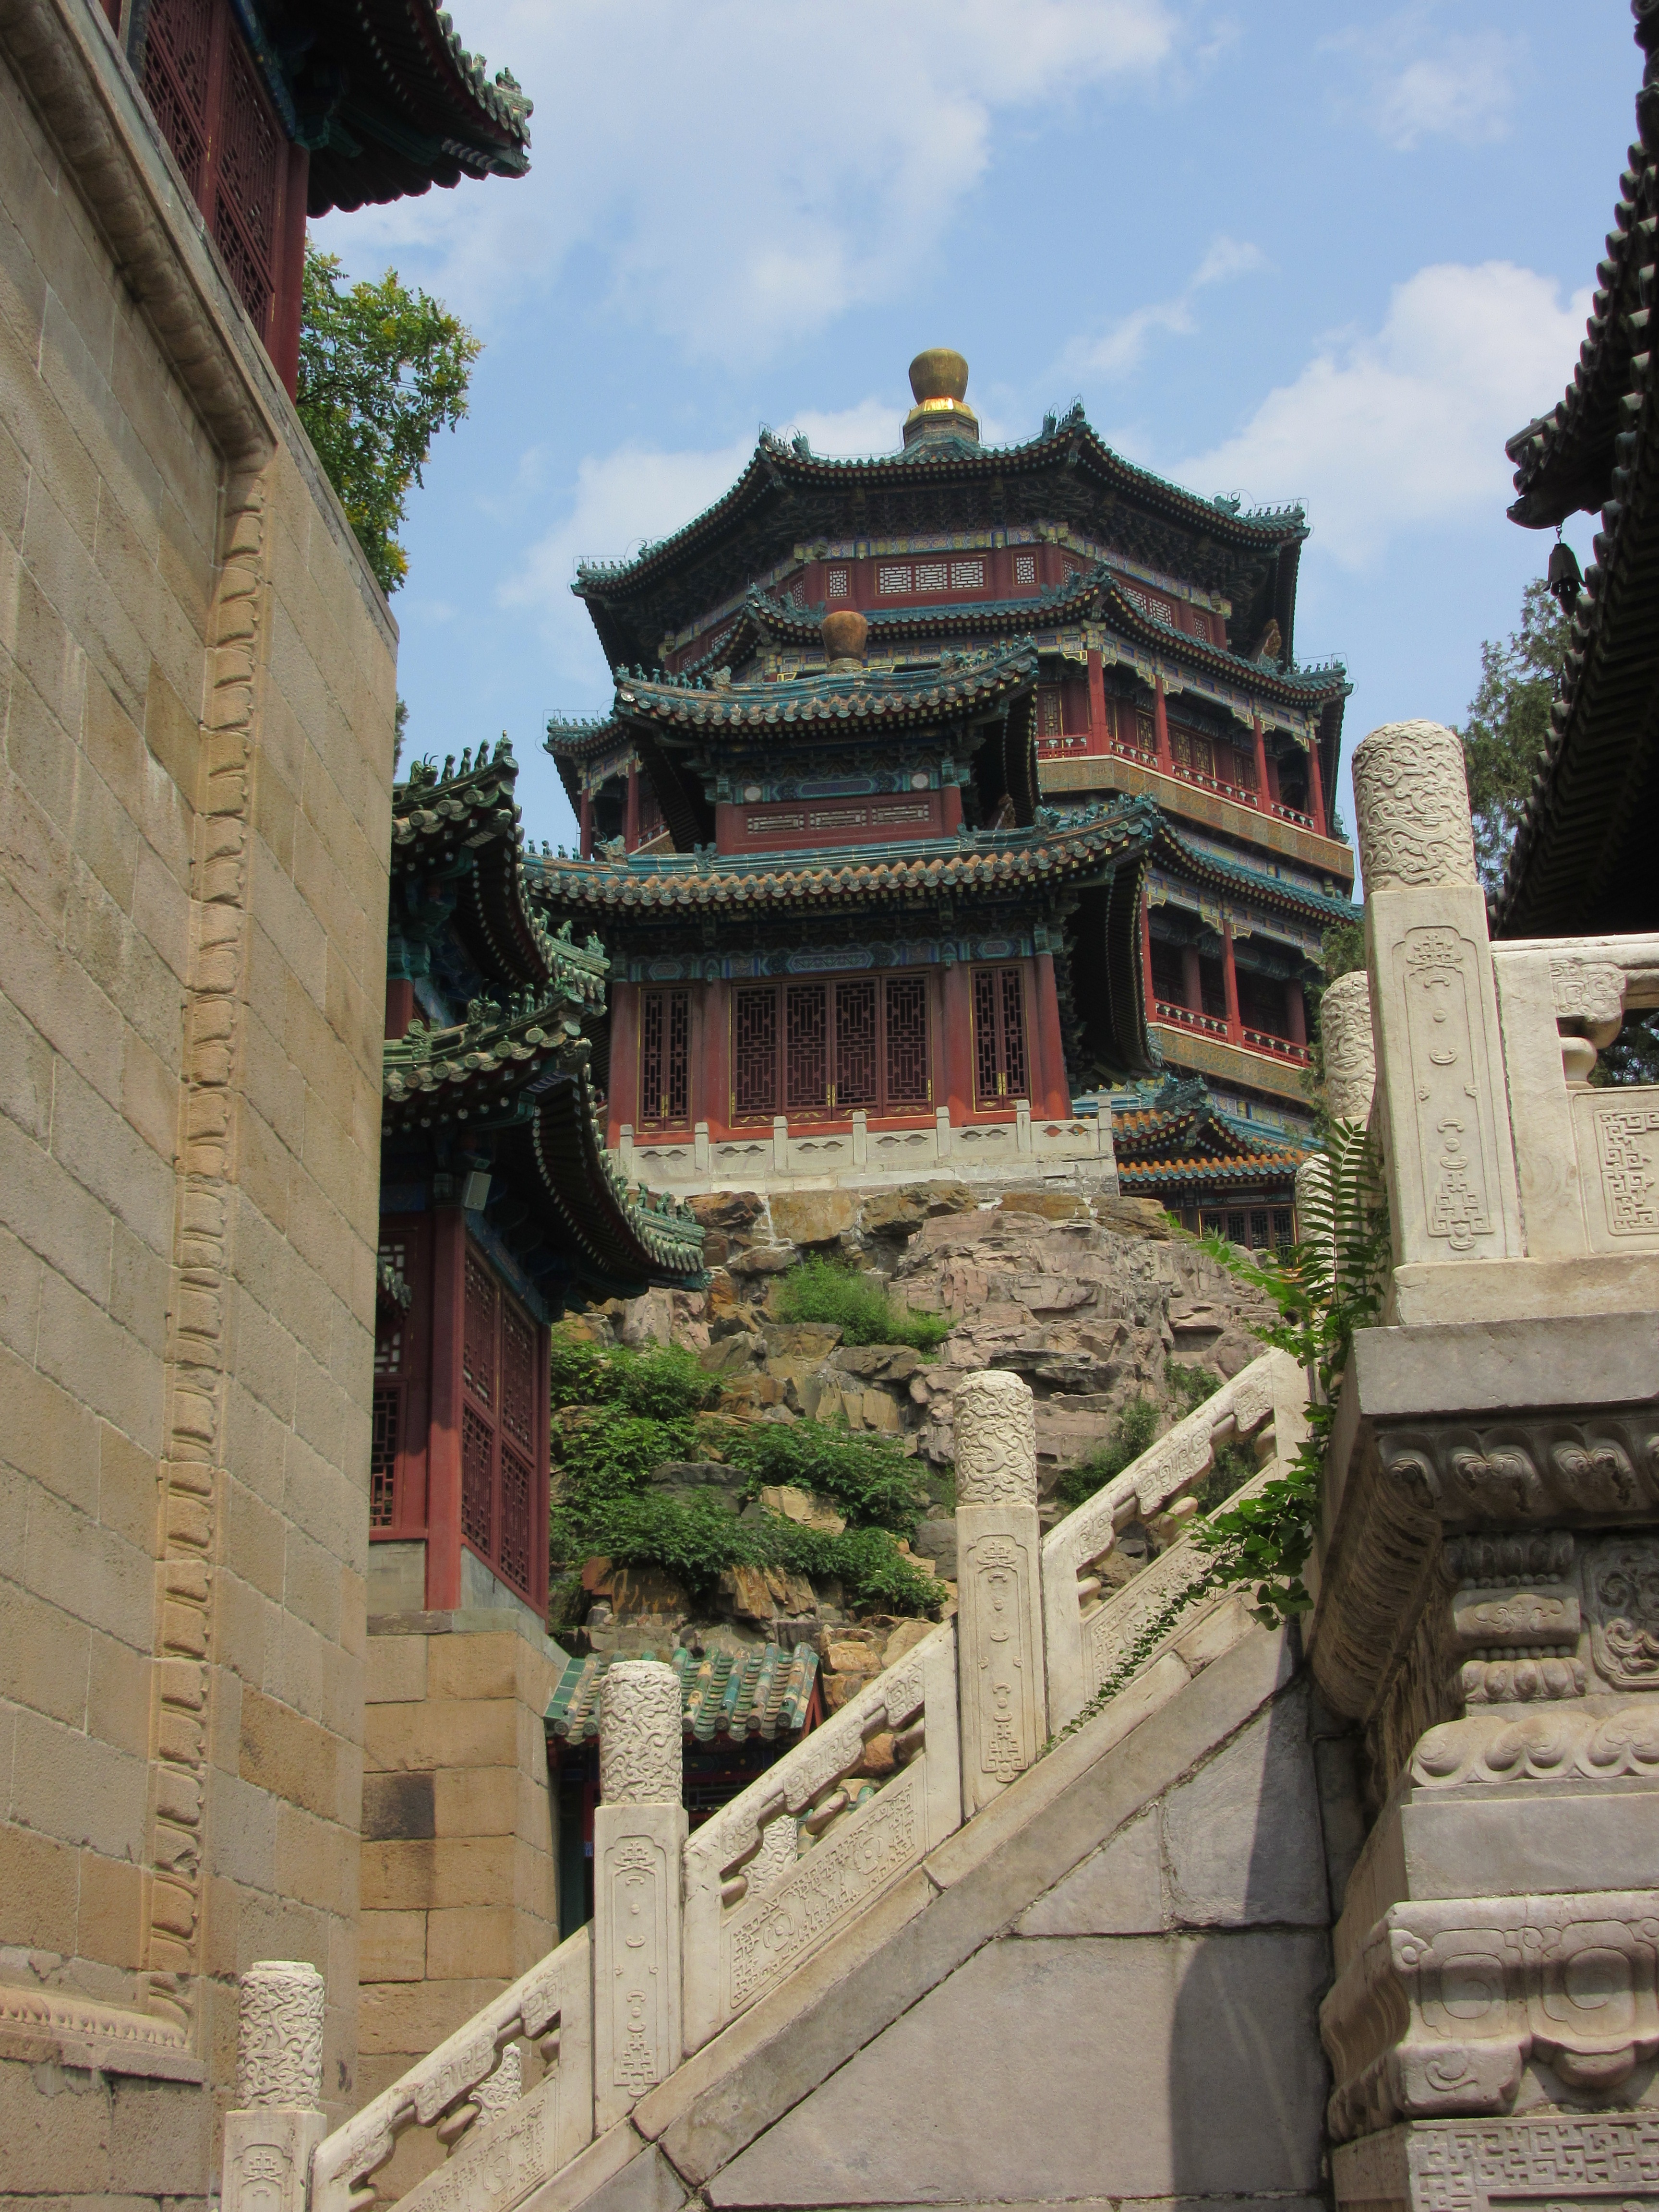
building, palace, travel, chinese, place of worship, temple, ruins, monastery, shrine, history, estate, china, chinese architecture, pagoda, pekin, summer palace, history of china, unesco world heritage site, hindu temple, historic site, ancient history